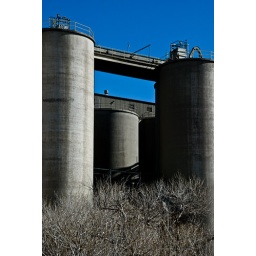
of blue sky against all that industrial gray. A factory I found on my way to Death Valley.